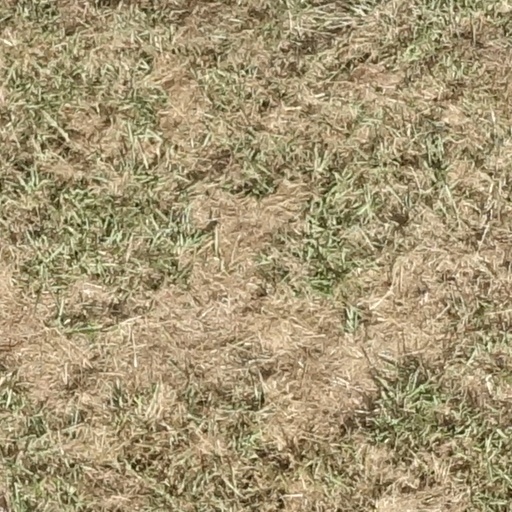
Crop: sorghum